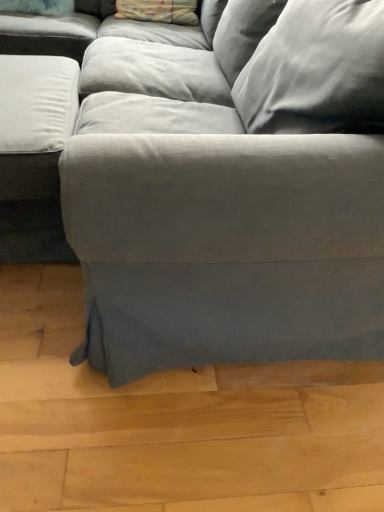
Question: From a real-world perspective, there is one pillow above the fluffy white pillow at upper left, which ranks as the 2th pillow in right-to-left order. Please locate it and provide its 2D coordinates.
Answer: [(0.414, 0.021)]